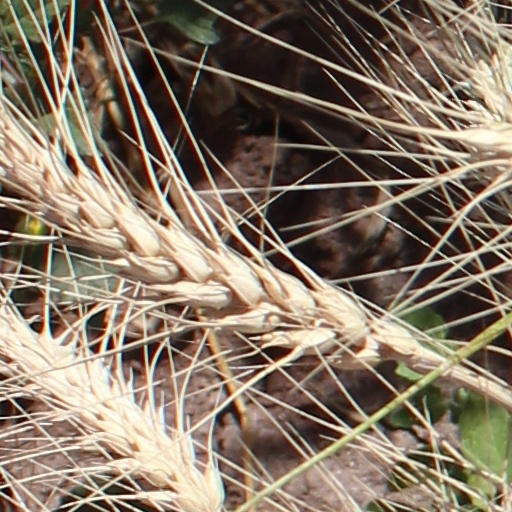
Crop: wheat